Describe the emotion expressed in this image:  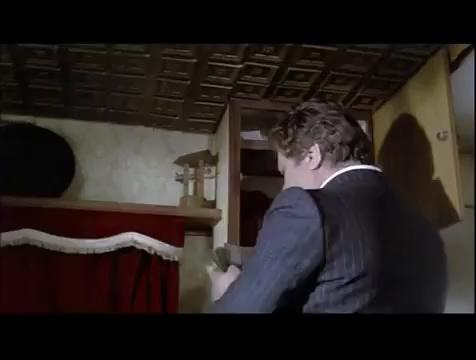
This person displays Suffering, valence and arousal with low intensity.